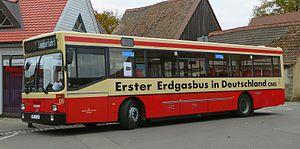
Le MAN SL 202 est un autobus construit par MAN entre 1984 et 1993.